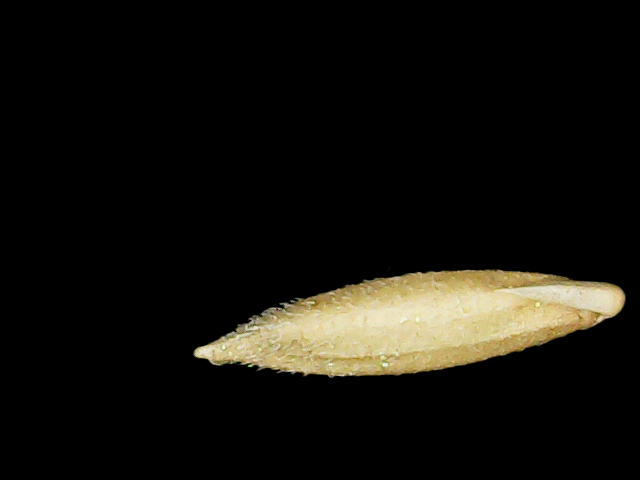
Rice variety: Binadhan12